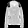
Label: Coat